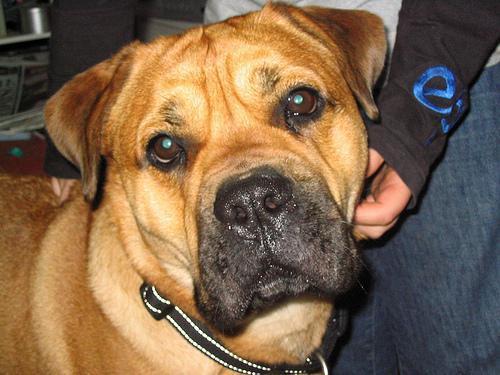
bull_mastiff